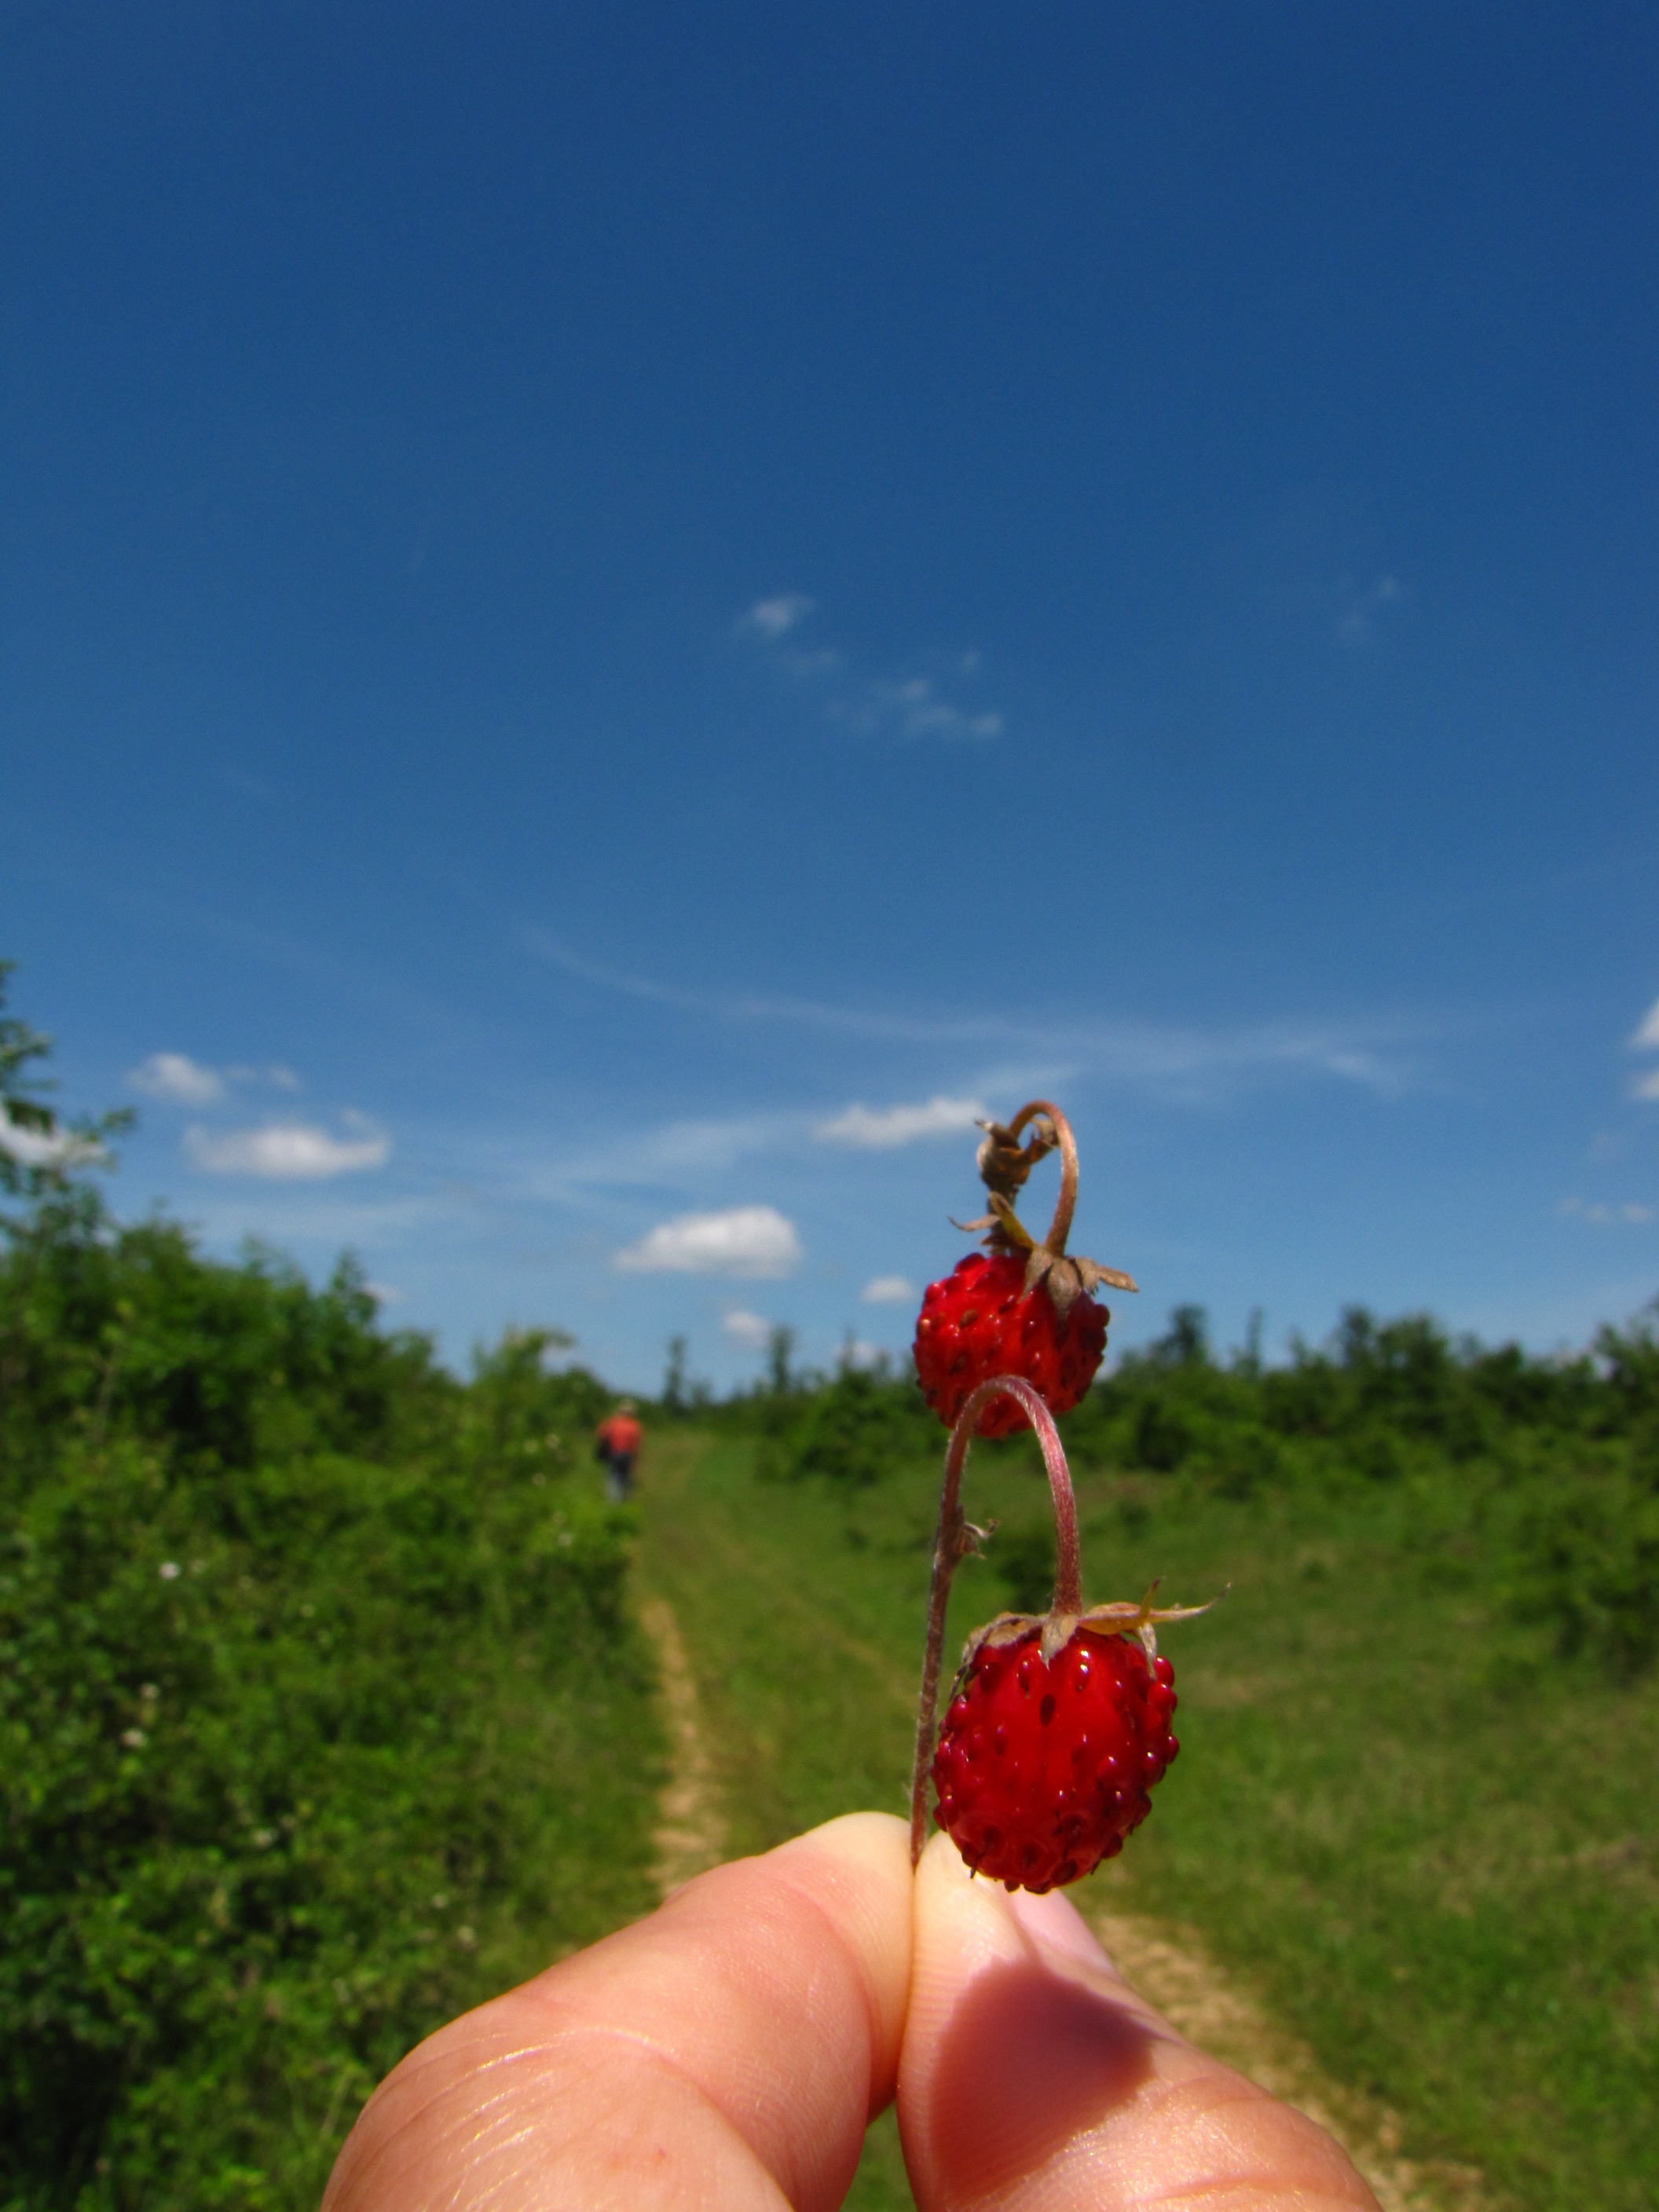
tree, plant, meadow, flower, summer, produce, agriculture, strawberry